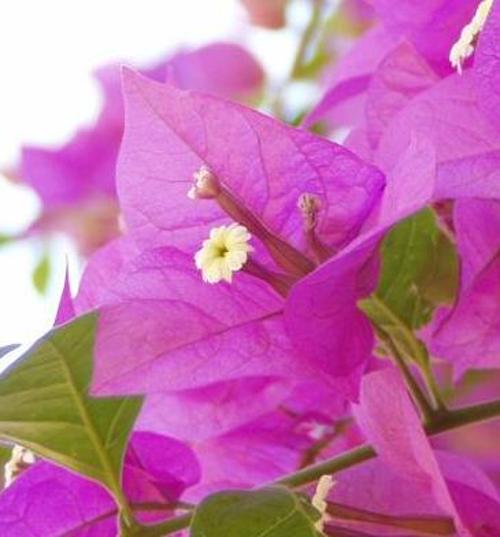
Label: bougainvillea